Human rights in Bangladesh

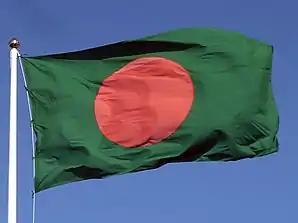
Flag of Bangladesh

Human rights in Bangladesh are enshrined as fundamental rights in Part III of the Constitution of Bangladesh. However, constitutional and legal experts believe many of the country's laws require reform to enforce fundamental rights and reflect democratic values of the 21st century.